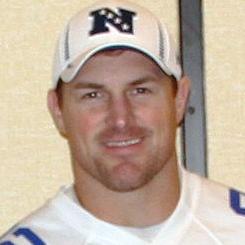
Age: 30